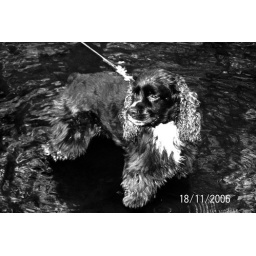
DC standing in river